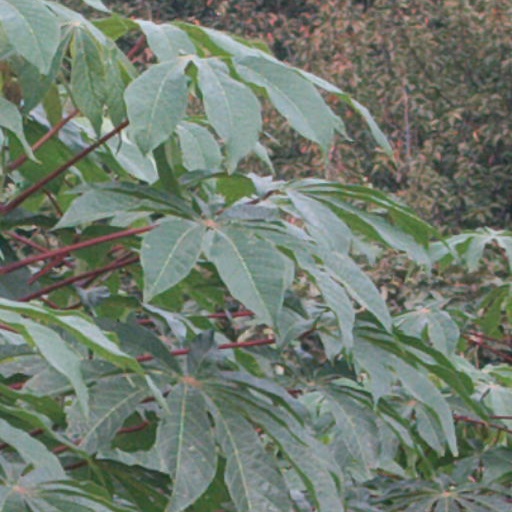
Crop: cassava